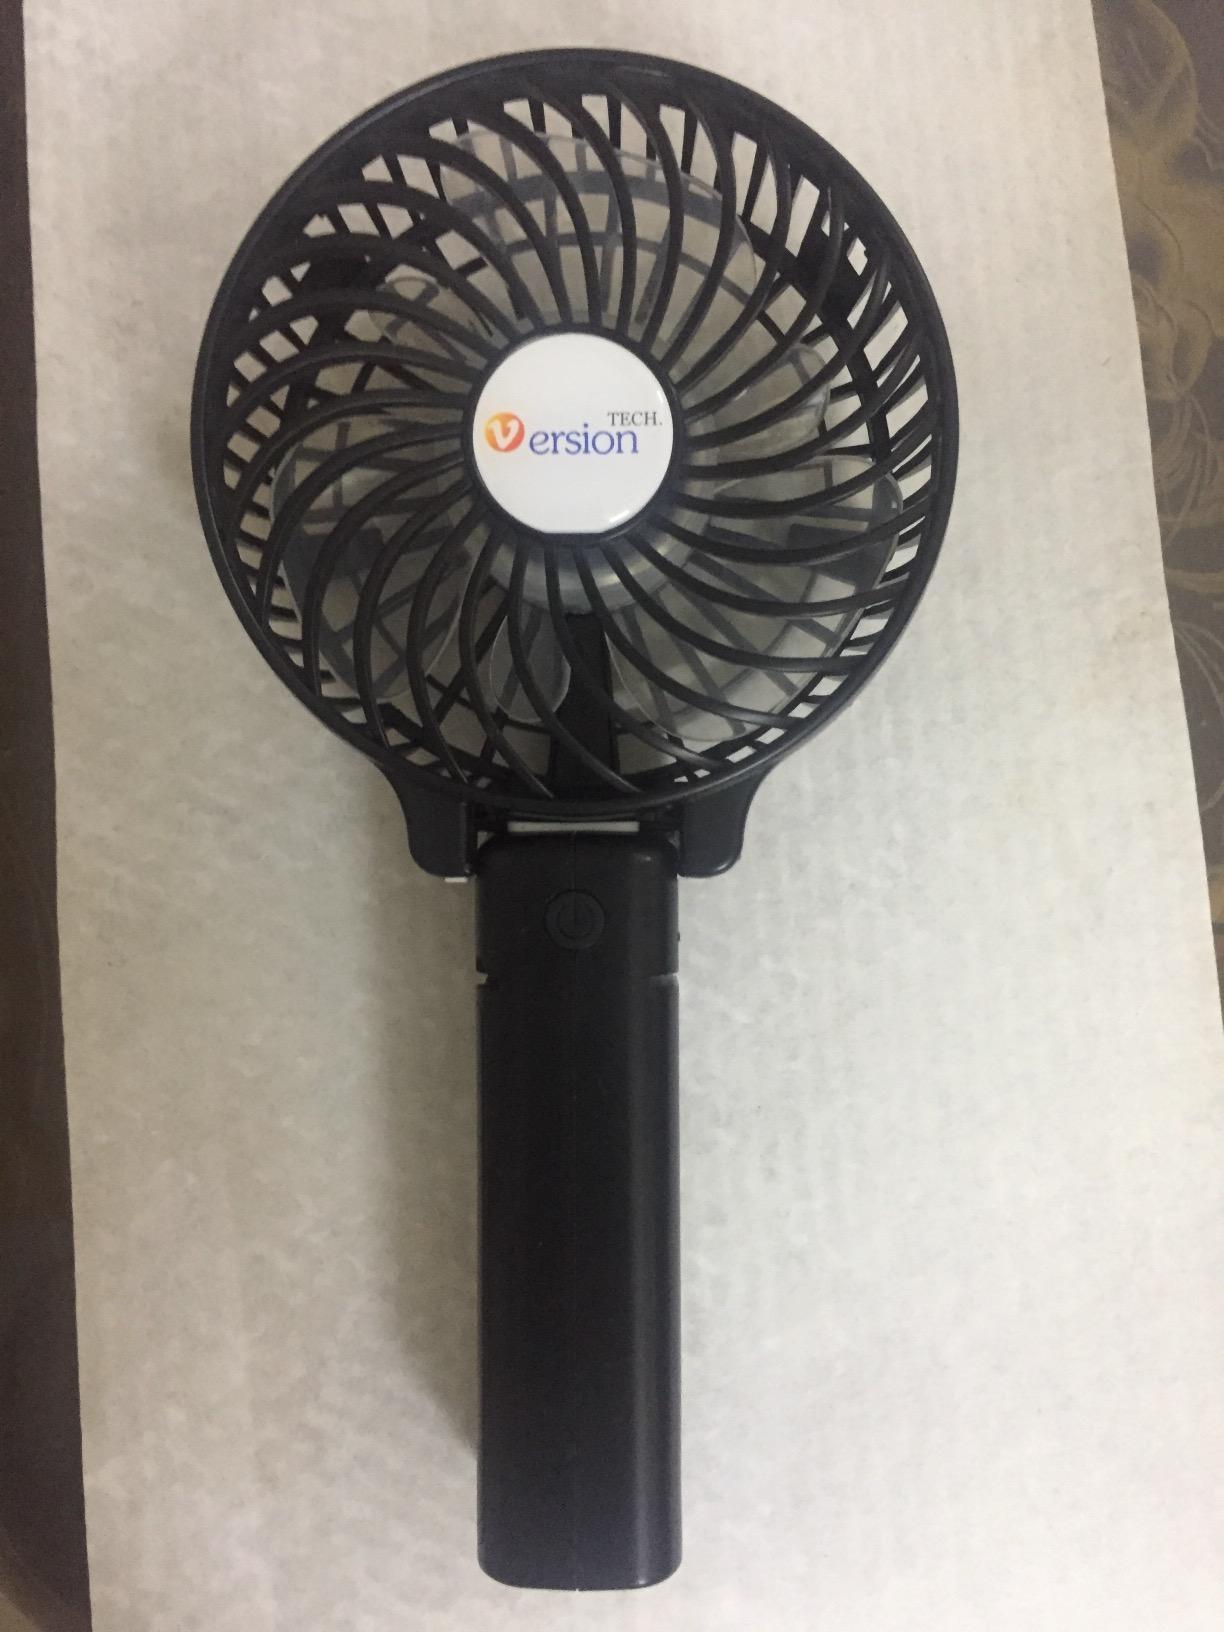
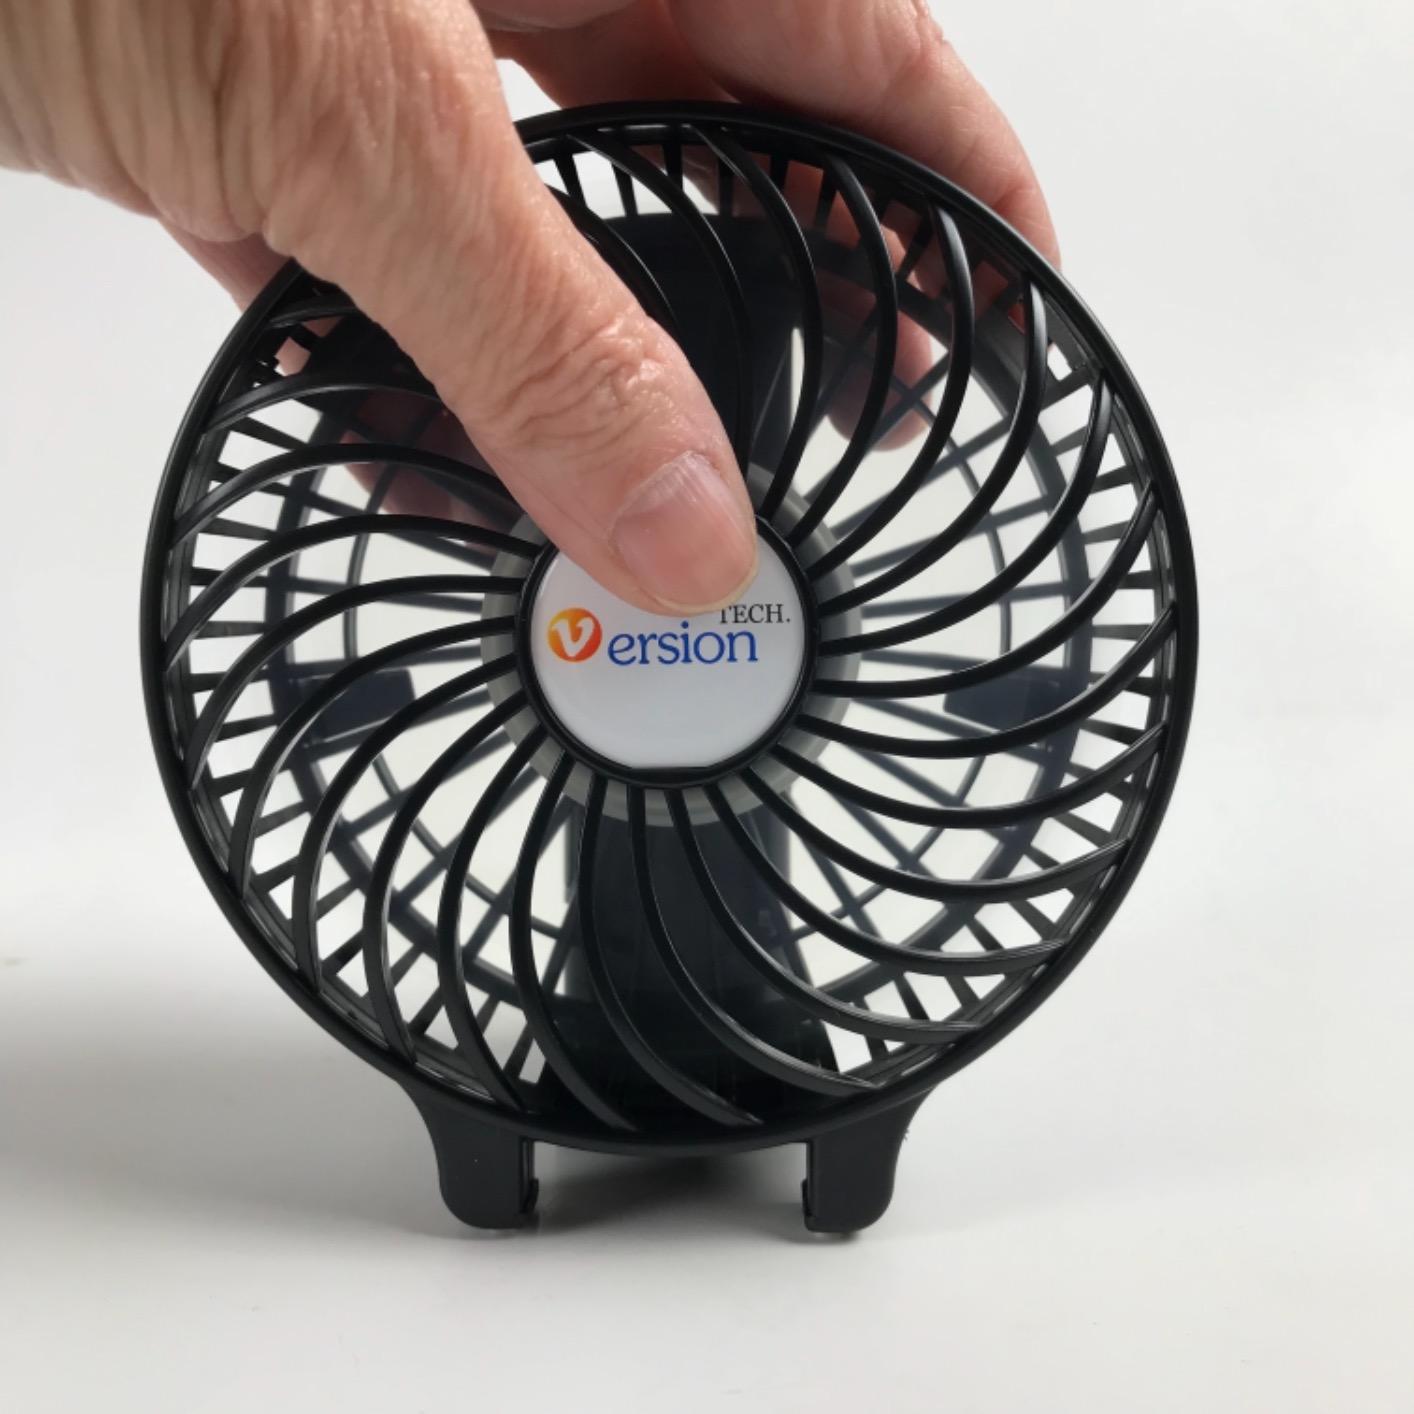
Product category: fan
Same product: yes